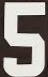
Number: 5